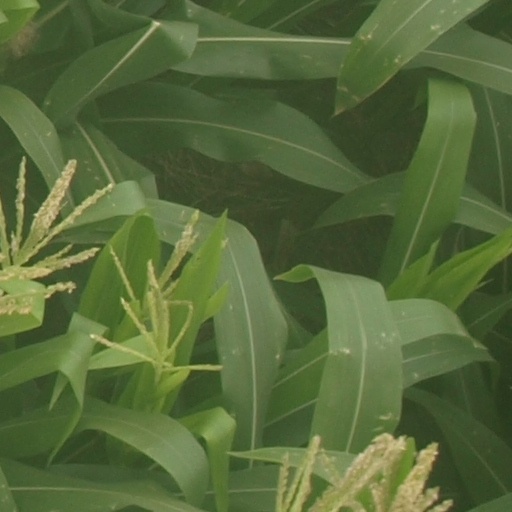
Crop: maize; corn